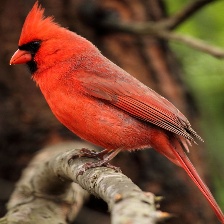
Species: NORTHERN CARDINAL
Scientific name: CARDINALIS CARDINALIS